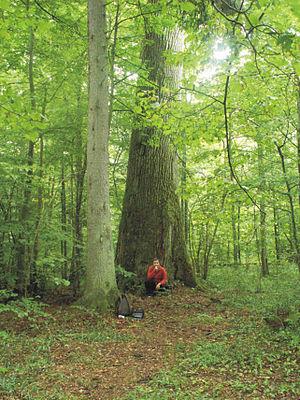
La forêt de feuillus d'Europe et d'Asie est une variété de forêt tempérée.